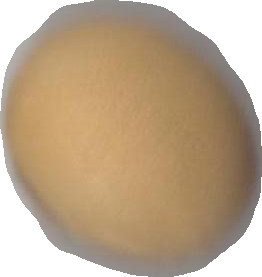
Variety: Dega